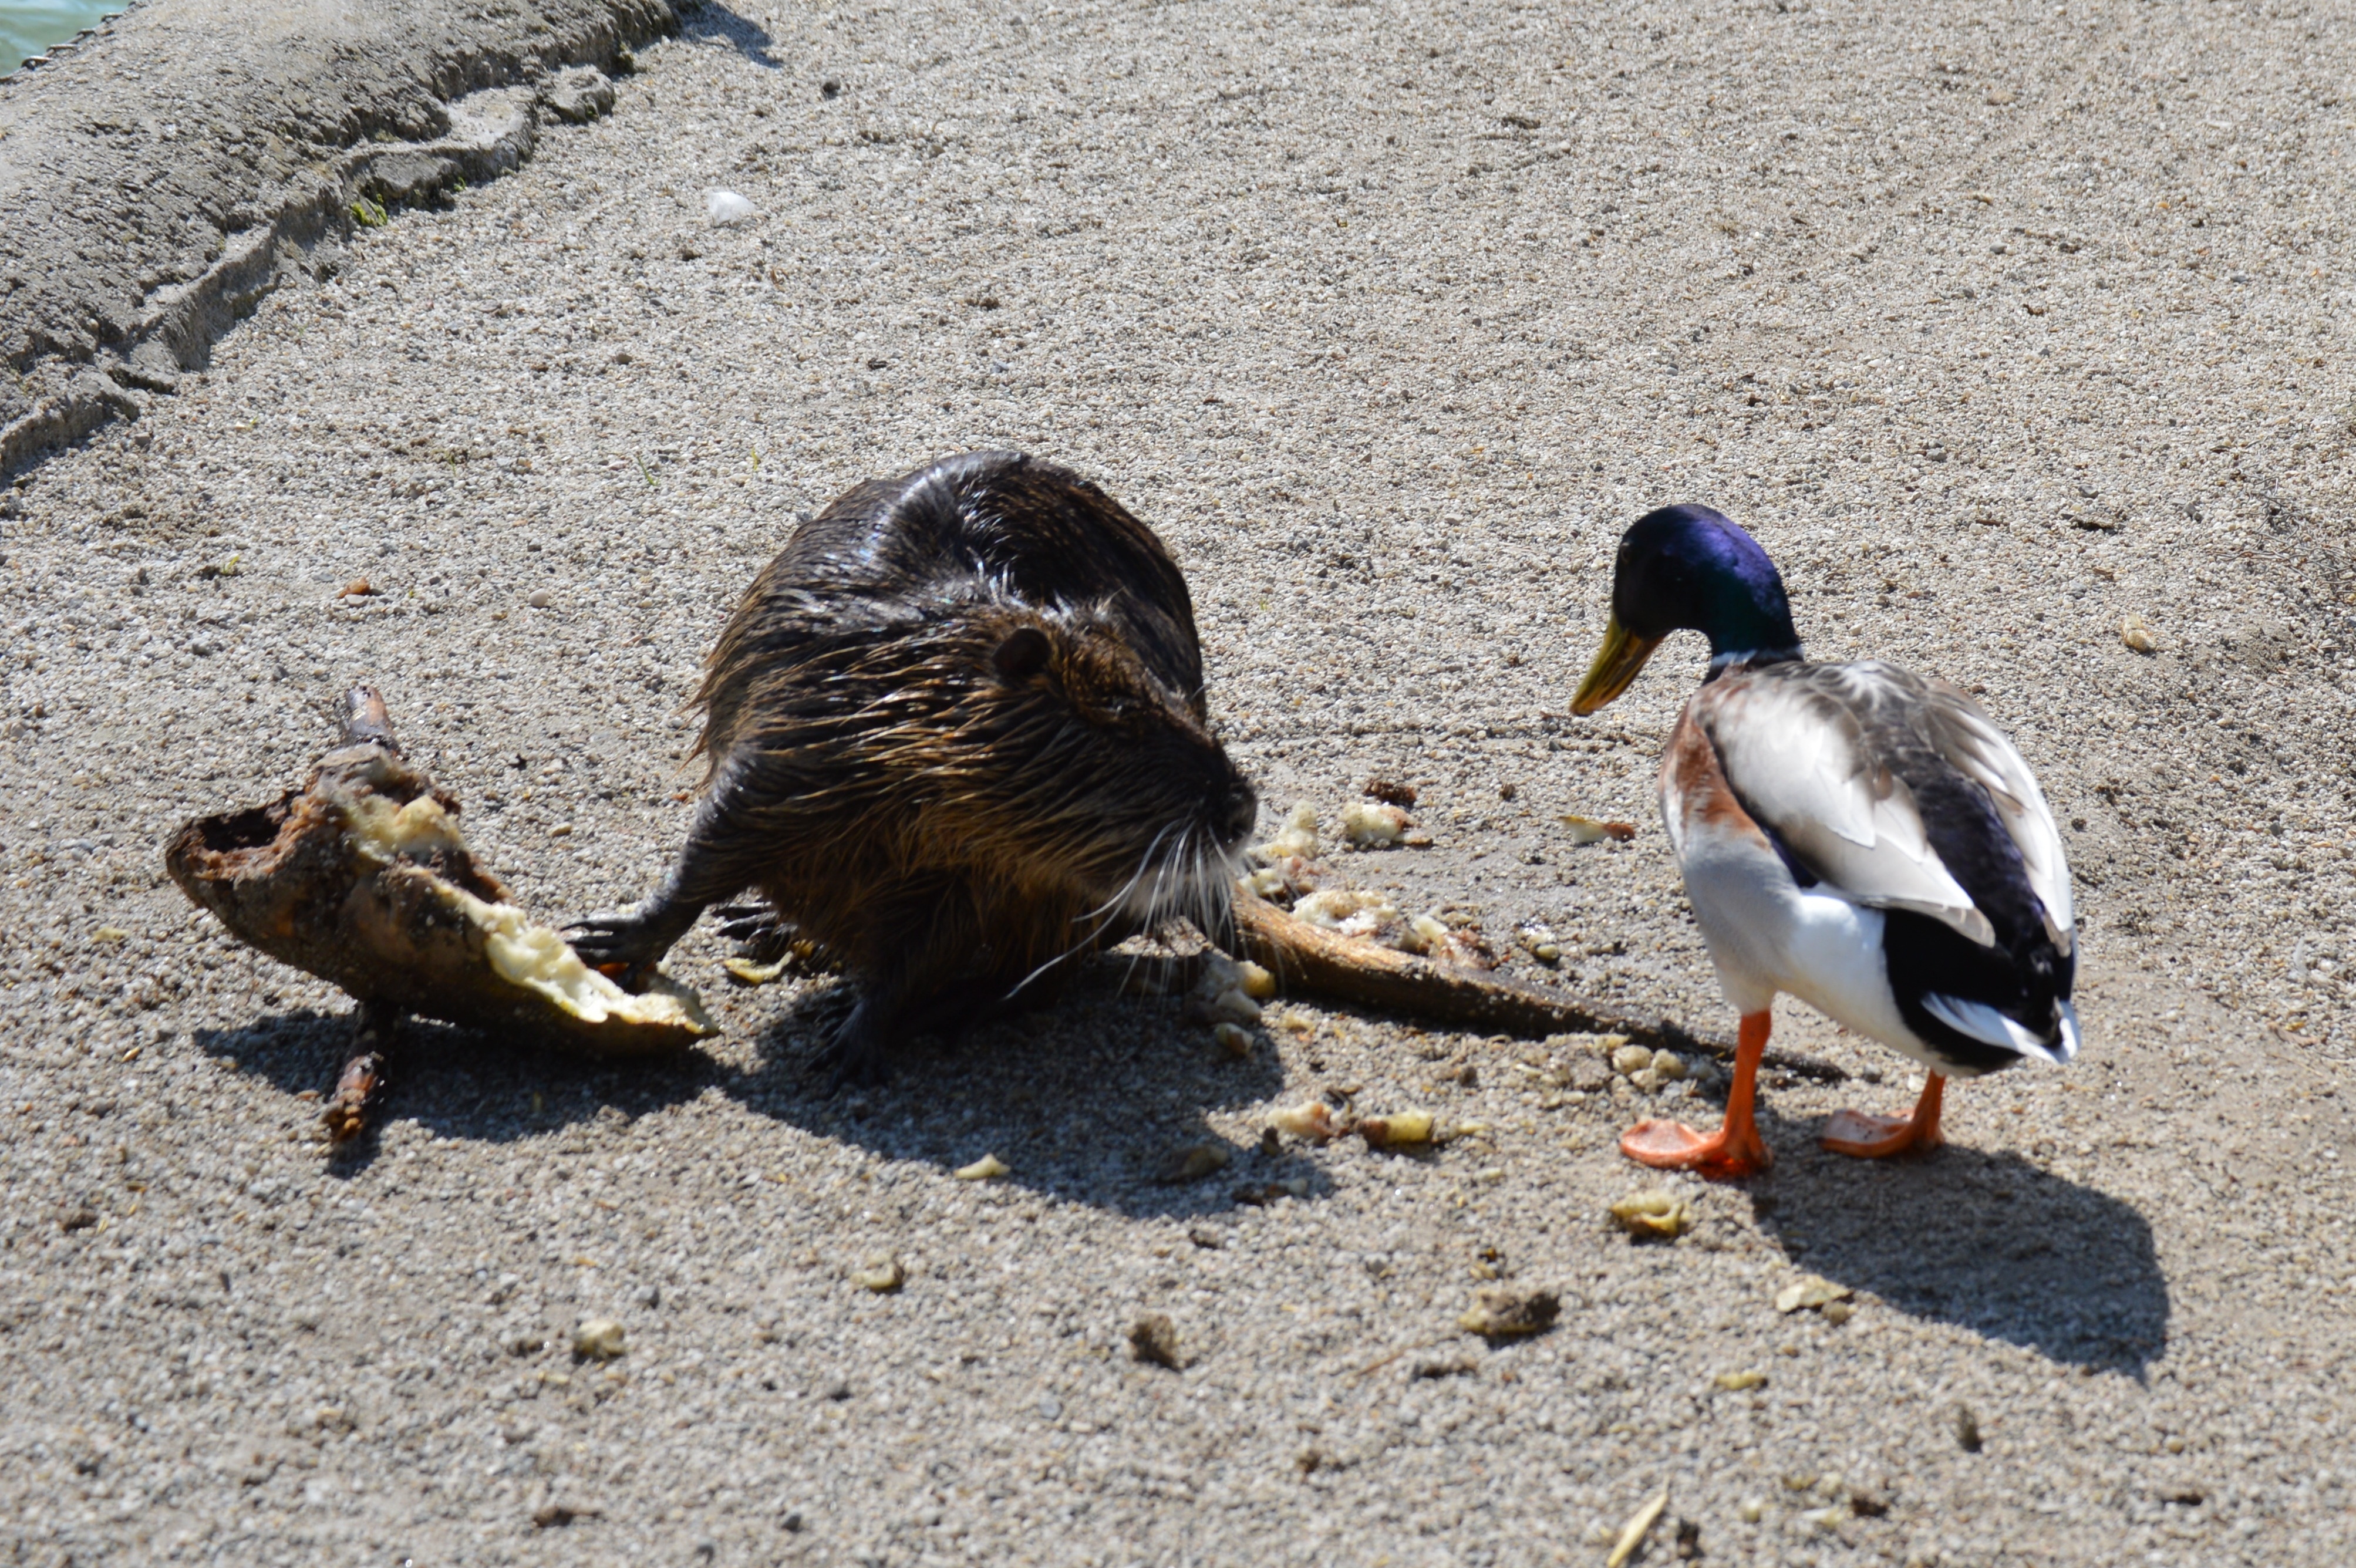
water, nature, bird, wildlife, swim, fur, feather, fauna, duck, animals, vertebrate, waterfowl, water bird, mallard, water rat, ducks geese and swans